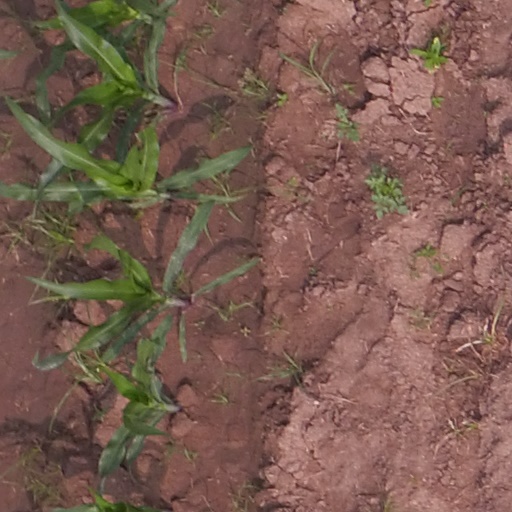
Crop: maize; corn